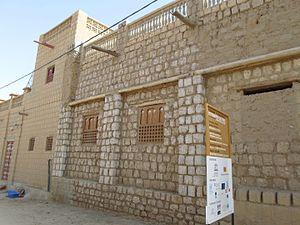
Travaux de reconstruction de la Bibliothèque Ben Essayouti, Tombouctou Español: Tombuctú 日本語: トンブクトゥ 中文: 廷巴克图